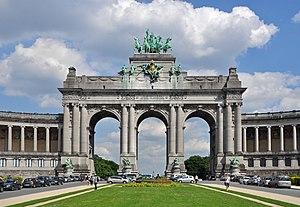
Les Arcades du Cinquantenaire sont un monument érigé à Bruxelles à l'initiative du roi Léopold II, à l'occasion du cinquantième anniversaire de l'indépendance de la Belgique. À leur construction, l'homme politique socialiste Émile Vandervelde les appela « les arcades des mains coupées » en pleine Chambre parlementaire, pour dénoncer le financement des travaux par l'argent du caoutchouc congolais.
L'extension est de la ville de Bruxelles est une zone de la Région de Bruxelles-Capitale qui appartient à la commune belge de Bruxelles, située à l'est du Pentagone.
Cet article recense les arcs de triomphe construits à une époque postérieure à celle de l'Empire romain.